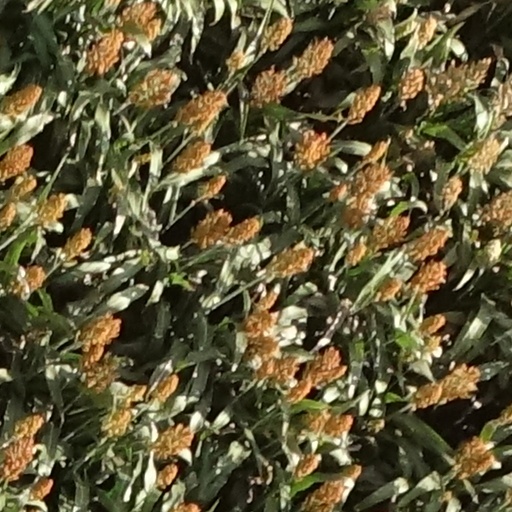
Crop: sorghum